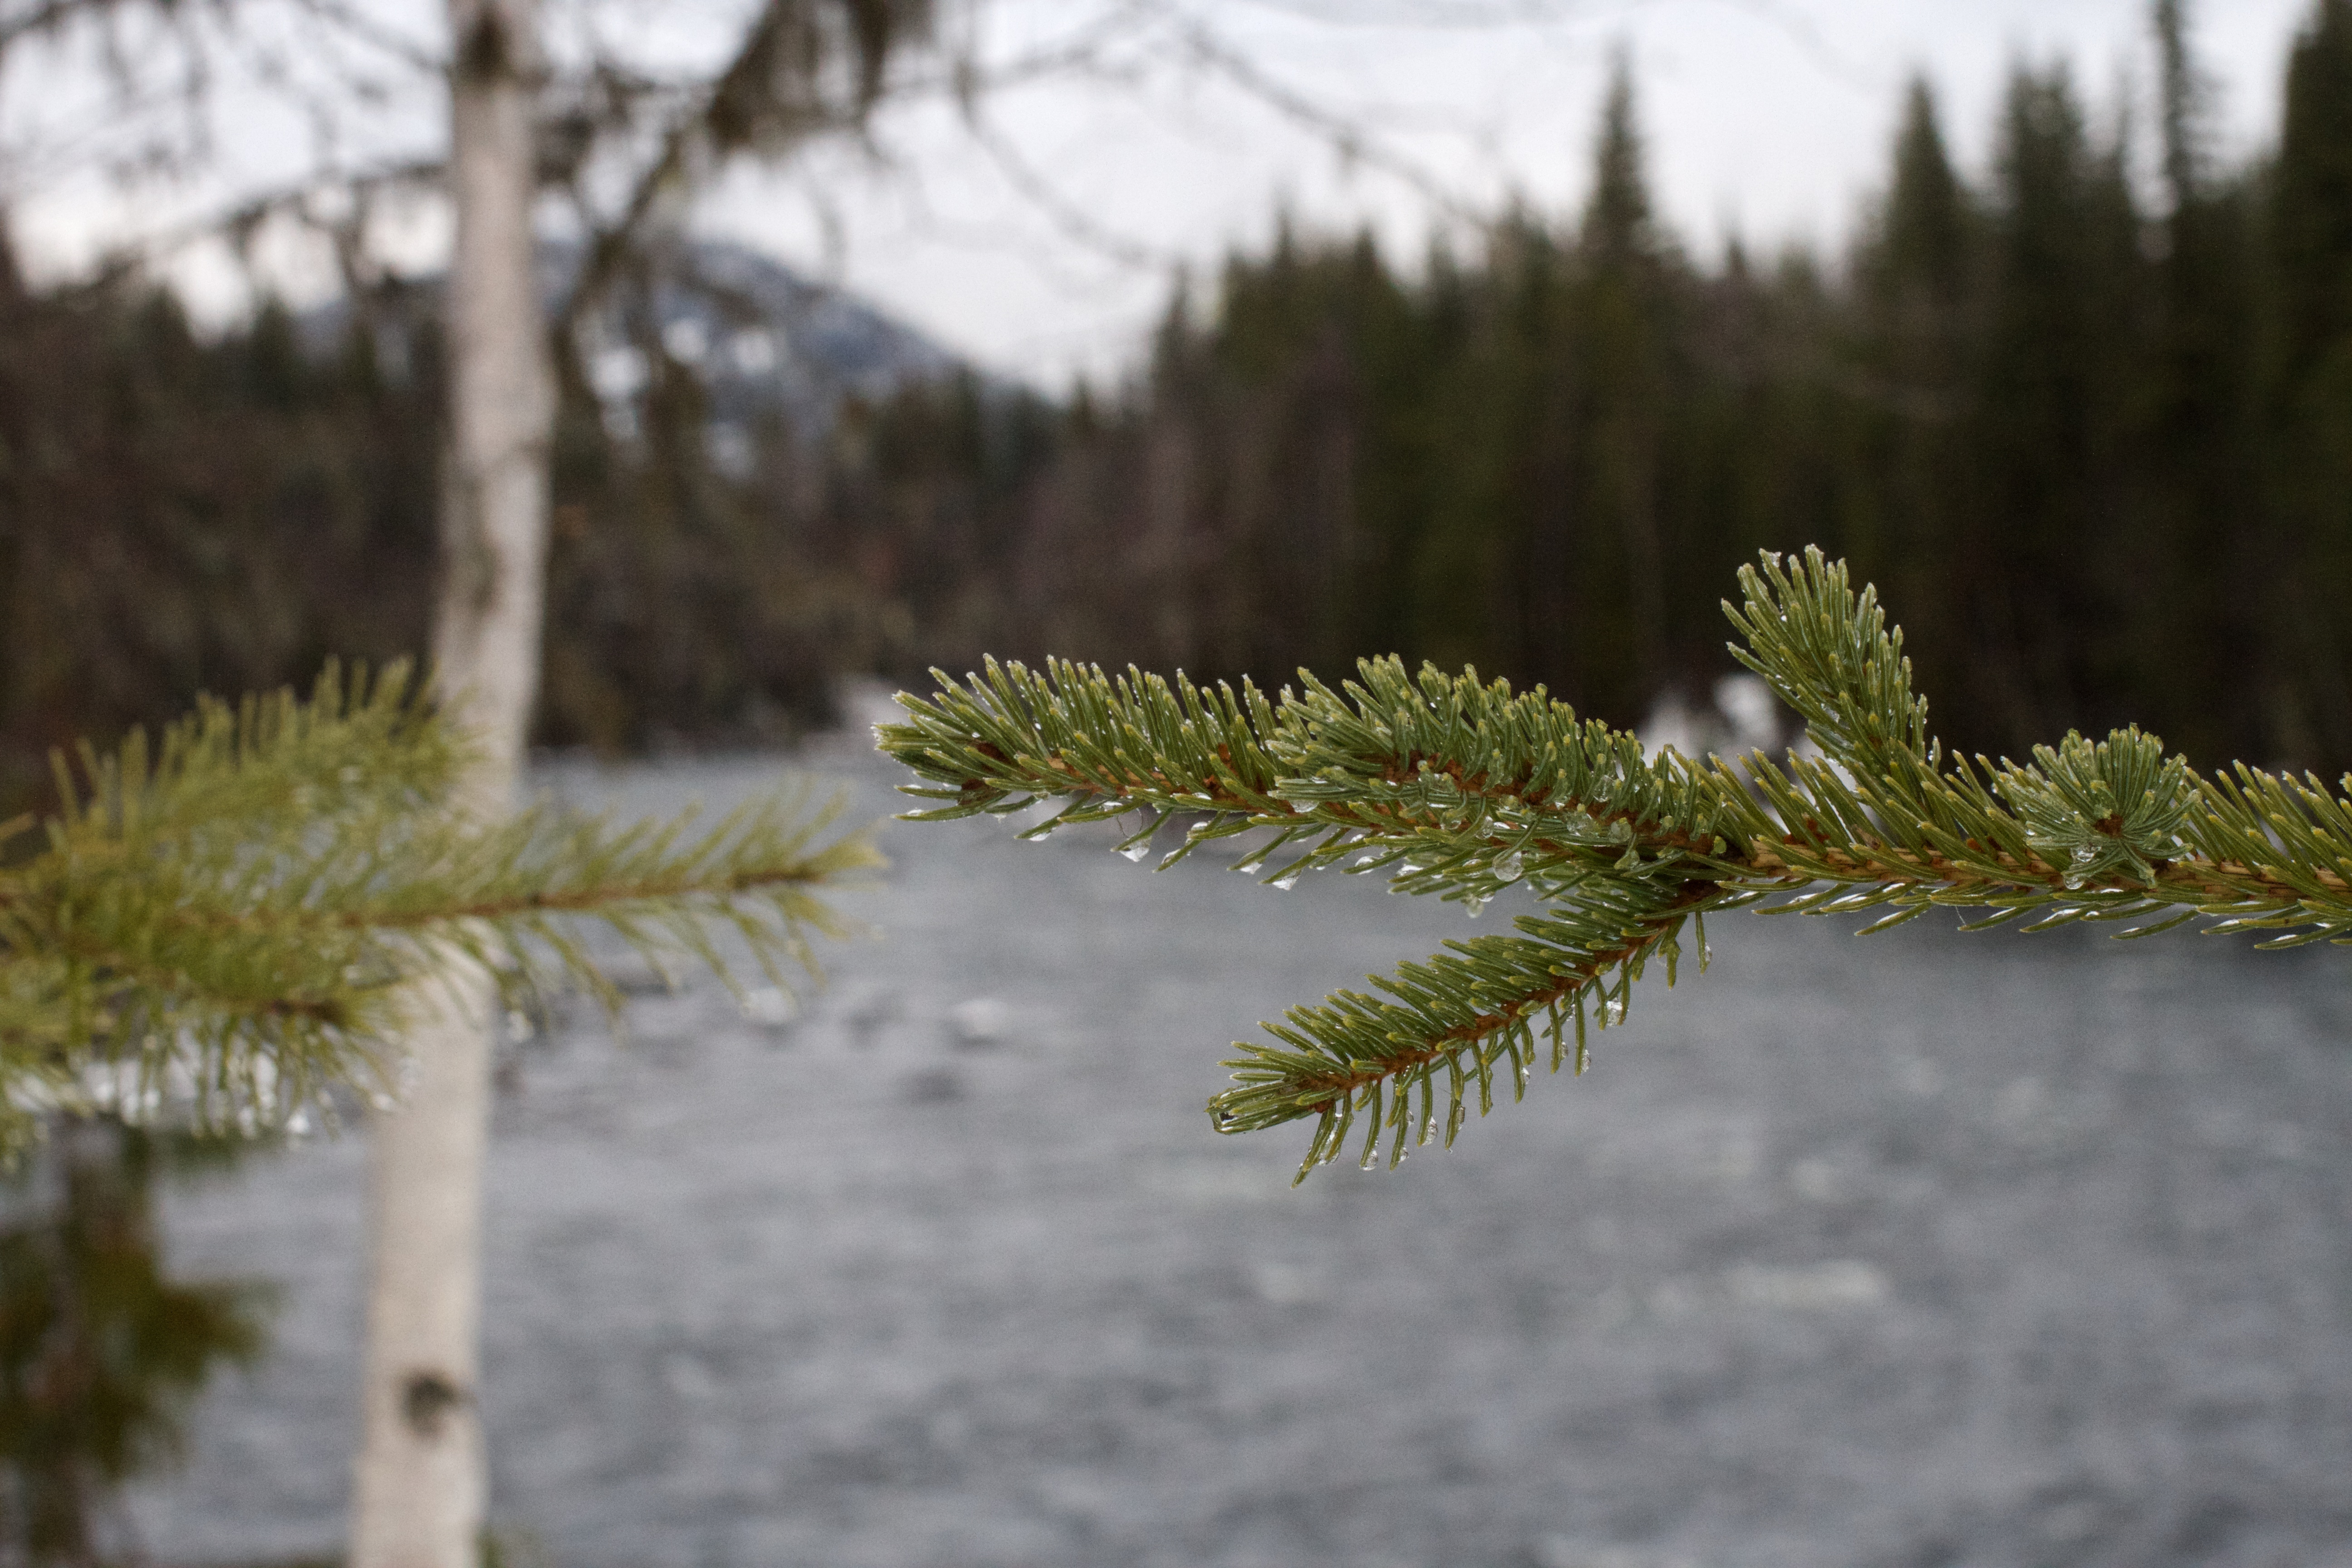
tree, grass, branch, snow, winter, plant, leaf, flower, frost, green, evergreen, botany, fir, flora, season, twig, conifer, spruce, shrub, larch, ecosystem, biome, pine family, grass family, woody plant, temperate coniferous forest, land plant